Roman Catholic Archdiocese of Ljubljana

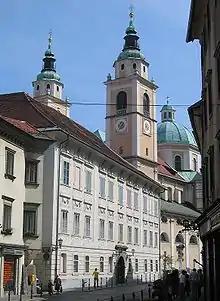
The Bishop's Palace at Cyril and Methodius Square. In the background, Ljubljana Cathedral.

The Metropolitan Archdiocese of Ljubljana is a Latin ecclesiastical territory or diocese of the Catholic Church in Slovenia.